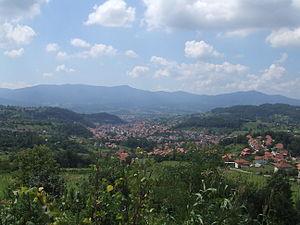
Gračanica est une ville et une municipalité de Bosnie-Herzégovine située dans le canton de Tuzla et dans la Fédération de Bosnie-et-Herzégovine. Selon les premiers résultats du recensement bosnien de 2013, la ville intra muros compte 13 400 habitants et la municipalité 48 395.